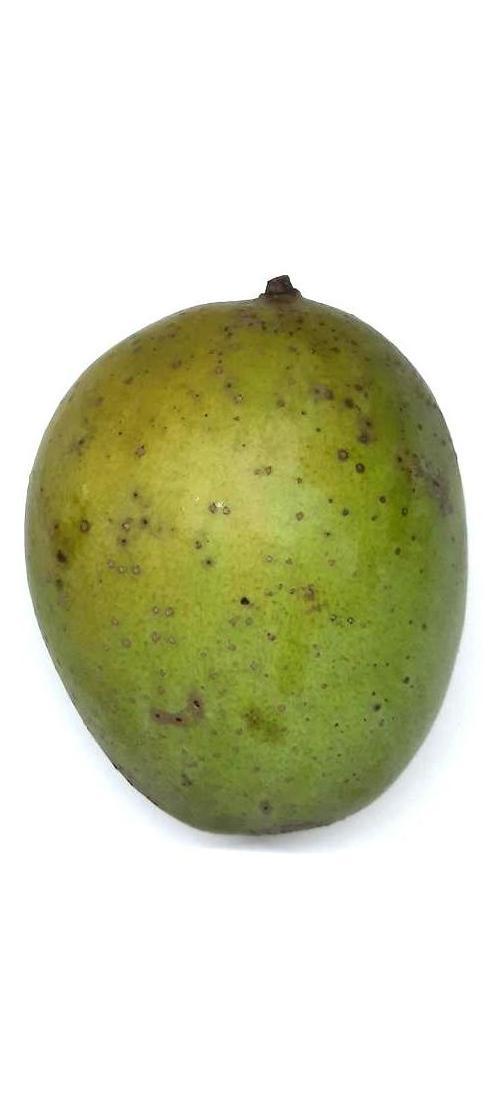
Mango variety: Langra